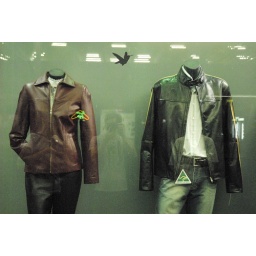
bird in a window of cows_